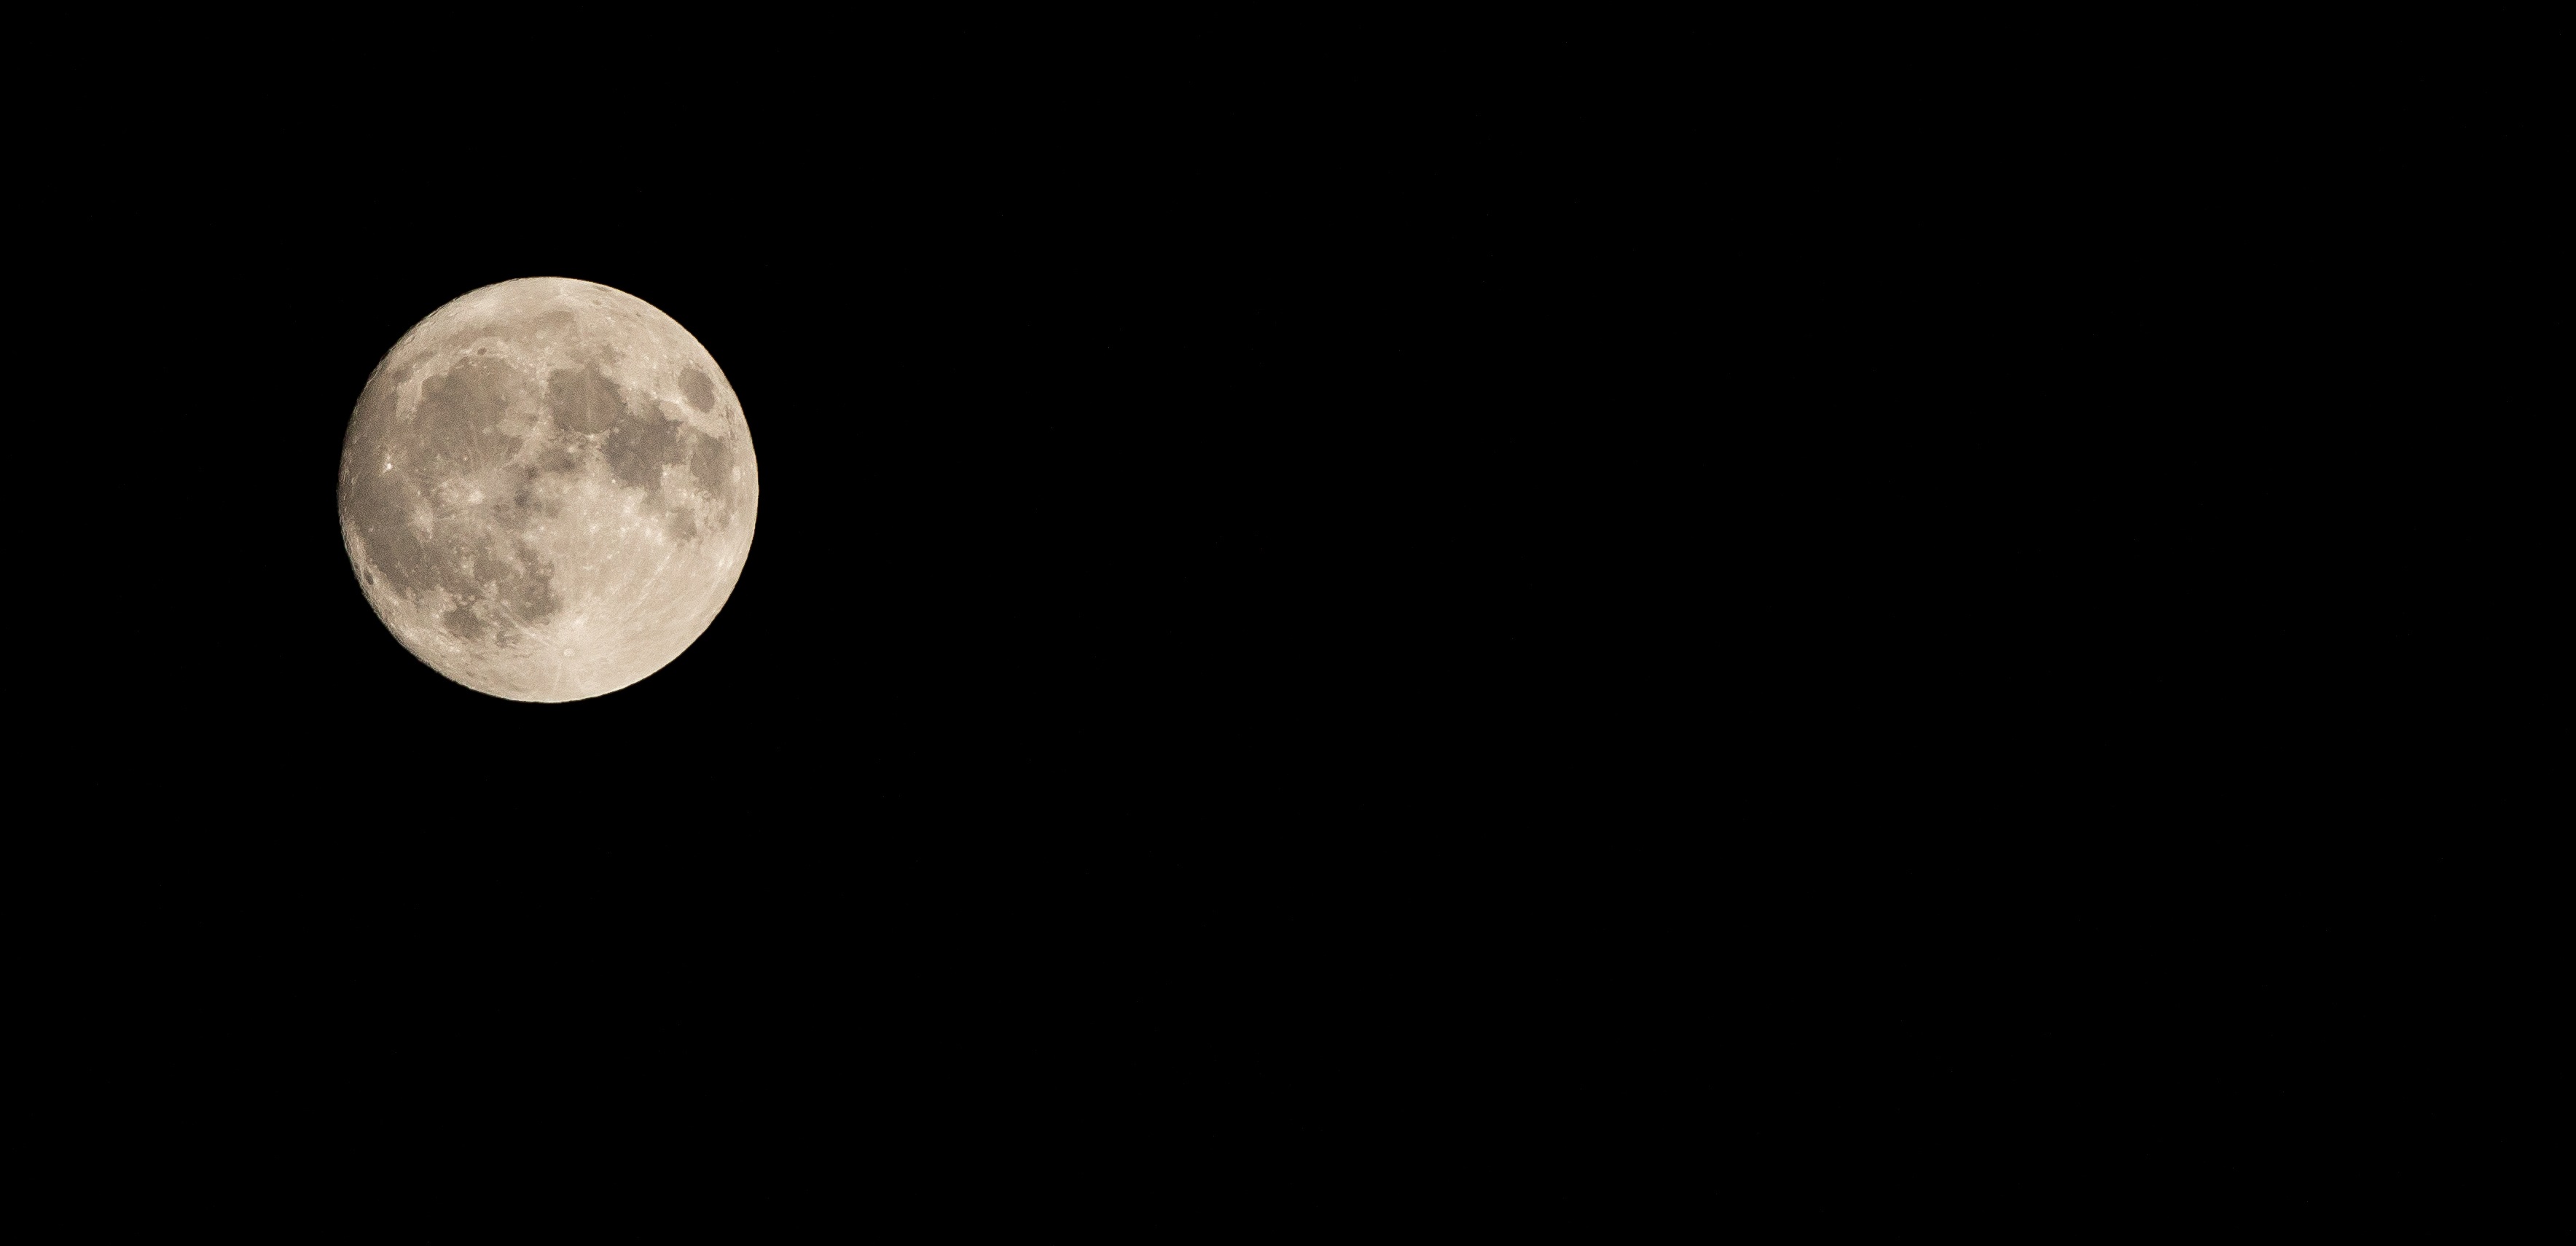
black and white, sky, night, atmosphere, black, moon, full moon, circle, super moon, astronomical object, celestial event